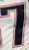
Number: 7